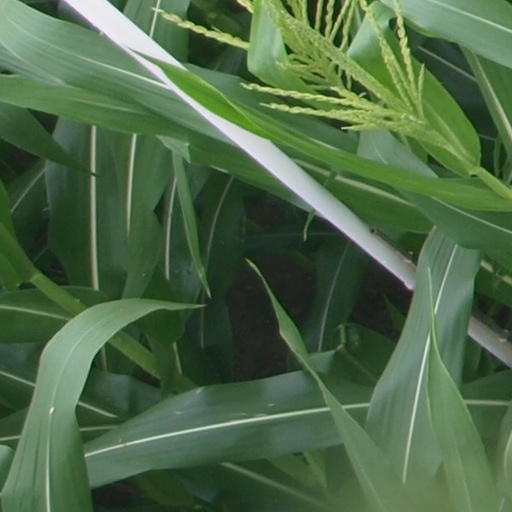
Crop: maize; corn